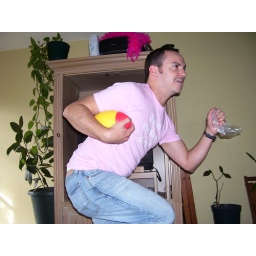
running man in pink